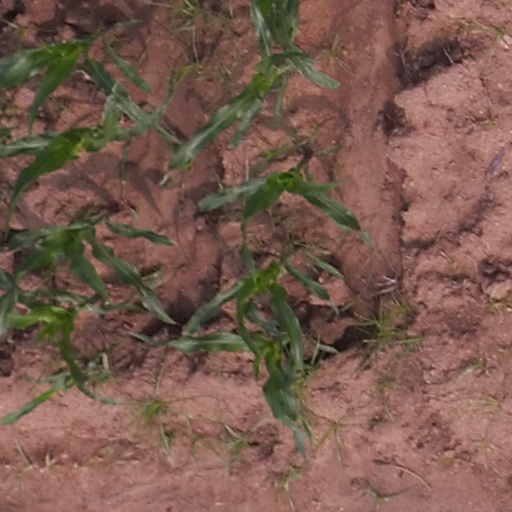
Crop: maize; corn